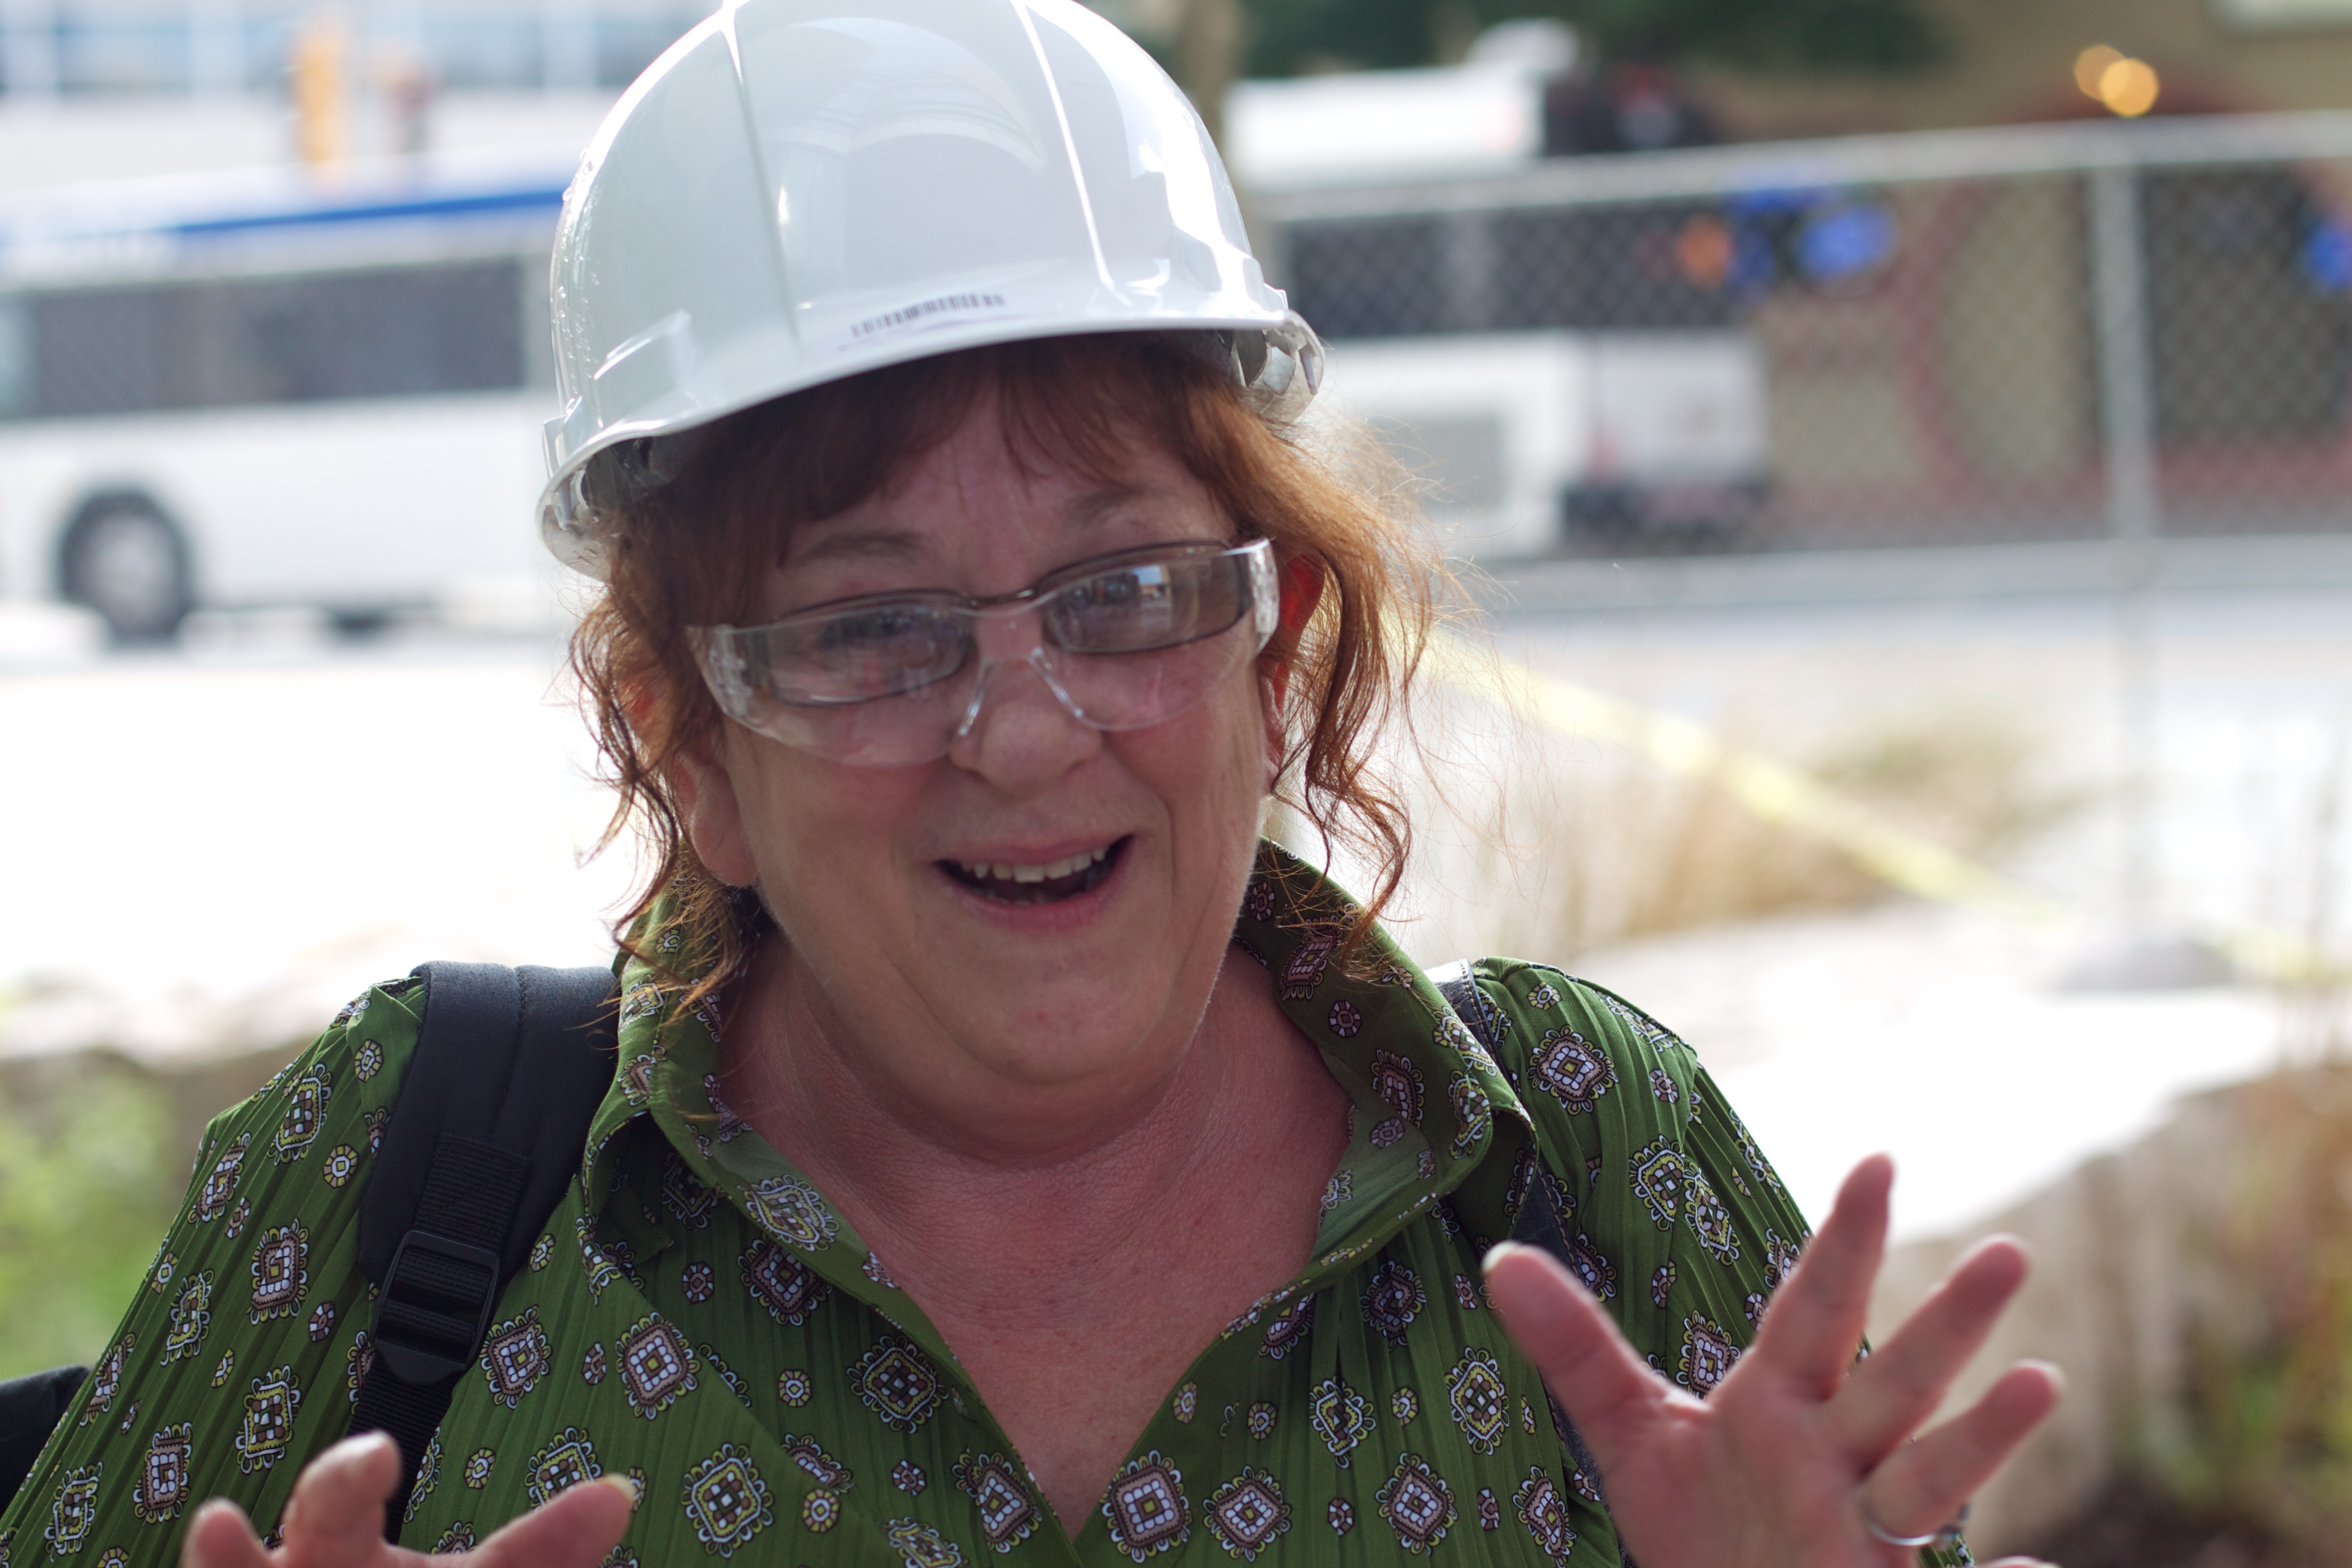
person, people, nmc, nmcfriends, madison, nmc2011